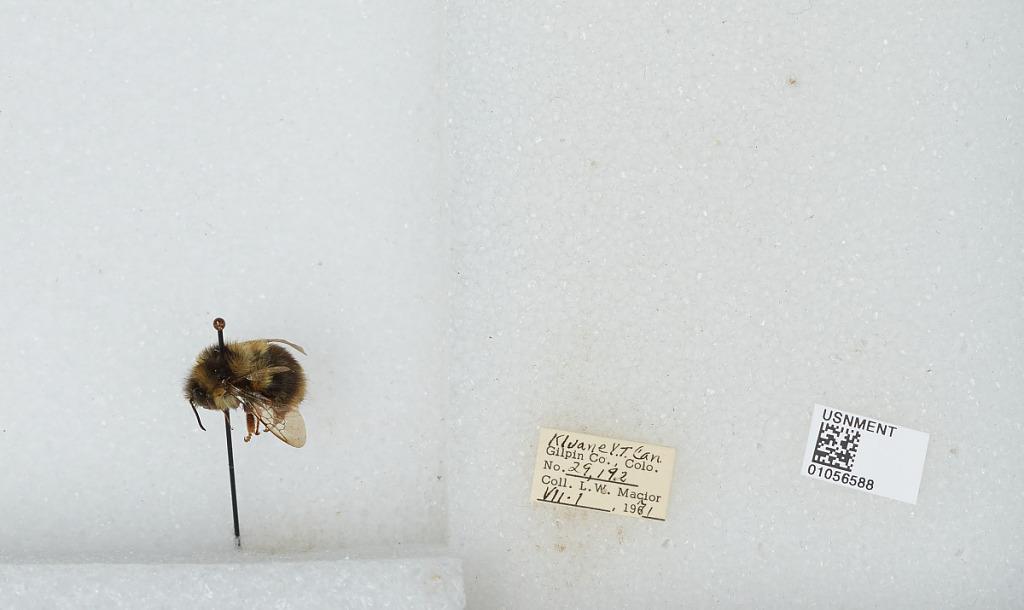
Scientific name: Bombus bifarius nearcticus
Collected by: L. Macior
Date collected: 1971-7-1
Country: Canada
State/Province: Yukon Territory
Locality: Kluane
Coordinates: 60.75, -139.5